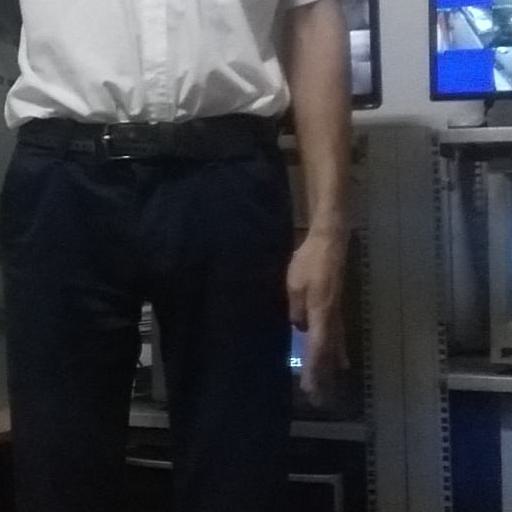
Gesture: no_gesture